North Cornwall (UK Parliament constituency)

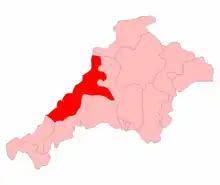
The North Cornwall constituency shown within Cornwall and Devon, 1918–1945

1918–1950: The Borough of Launceston, the urban districts of Newquay, Padstow, Stratton and Bude, and Wadebridge, the rural districts of Calstock, Camelford, Launceston, St Columb Major, and Stratton, and parts of the rural districts of Bodmin and Holsworthy (these areas such as Whitstone and Week St Mary were on the Cornish side of the border).